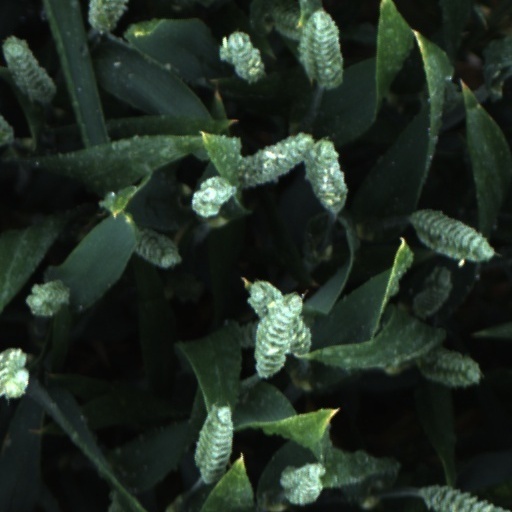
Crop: wheat